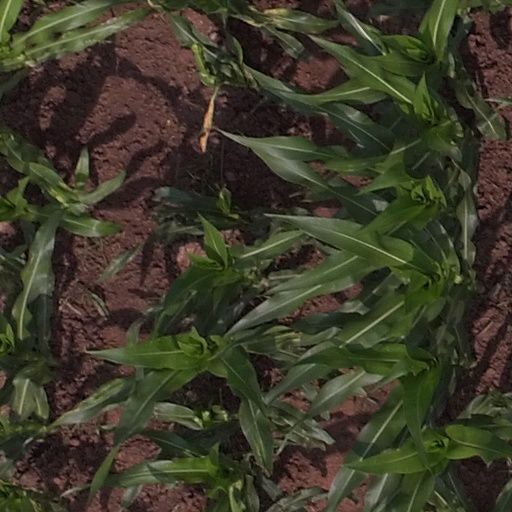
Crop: maize; corn